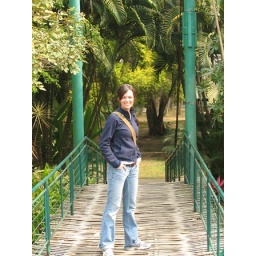
We went to this cute coffee/pie shop when we arrived in Mae Suai to find this really cool bridge